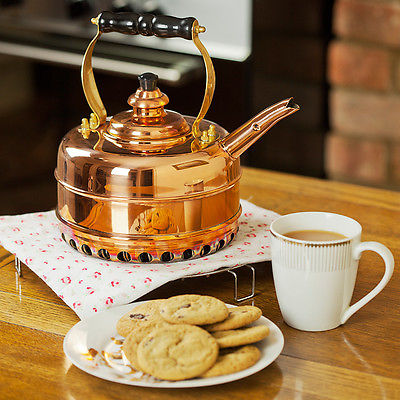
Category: kettle